Timothy McVeigh

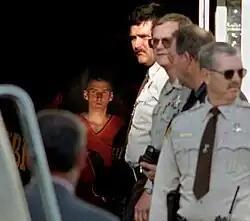
McVeigh about to be led out of a Perry, Oklahoma, courthouse two days after the bombing

On August 10, 1995, McVeigh was indicted on 11 federal counts, including conspiracy to use a weapon of mass destruction, use of a weapon of mass destruction, destruction with the use of explosives, and eight counts of first degree murder for the deaths of law enforcement officers. On February 20, 1996, the Court granted a change of venue and ordered that the case be transferred from Oklahoma City to the District Court in Denver, to be presided over by District Judge Richard Paul Matsch.